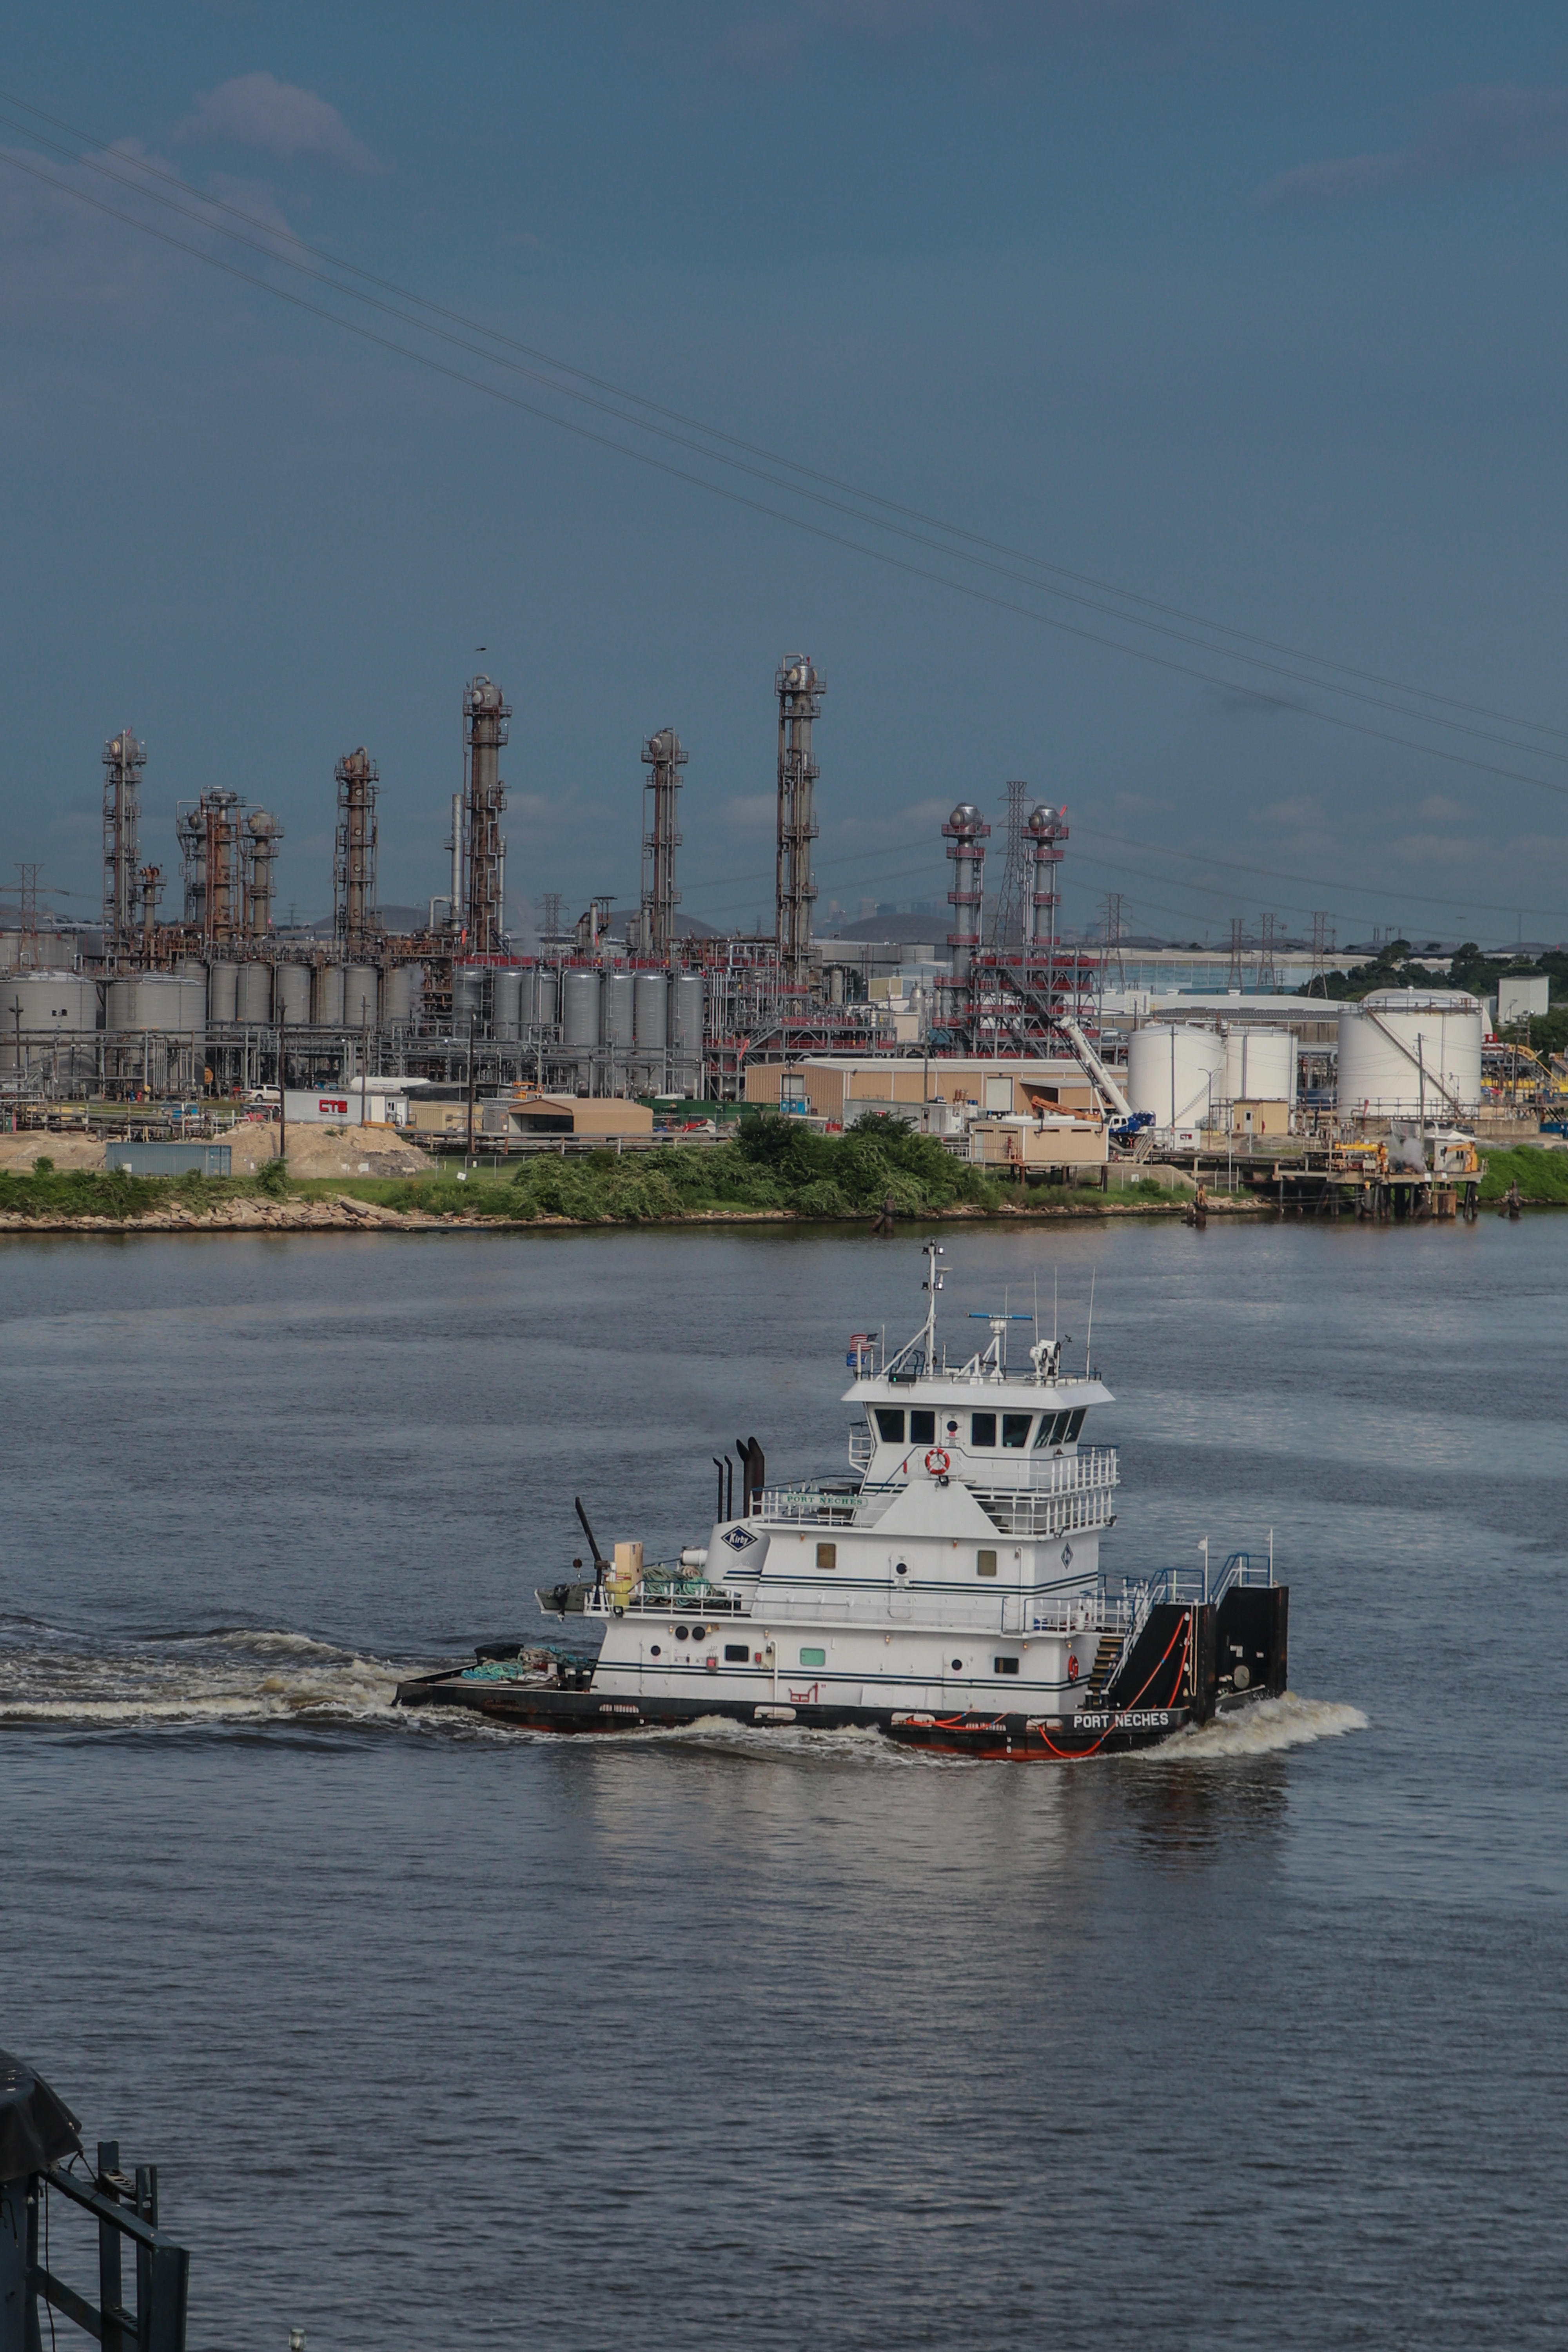
water, sky, clouds, industry, boat, watercraft, cloud, building, lake, vehicle, body of water, waterway, city, ship, harbor, naval architecture, port, passenger ship, channel, transmission tower, water transportation, wheel, overhead power line, dock, horizon, ocean, electricity, recreation, transport, boating, reservoir, tower, public utility, freight transport, sea, automotive wheel system